Bebe's Kids (video game)

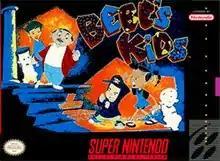
Cover art

Bebe's Kids is a side-scrolling beat 'em up video game developed by Radical Entertainment and published by Motown Games/Paramount Interactive for the Super Nintendo Entertainment System, released in 1994. It is based on the 1992 animated film of the same title, and matched its yielding of largely unfavorable critical reception.